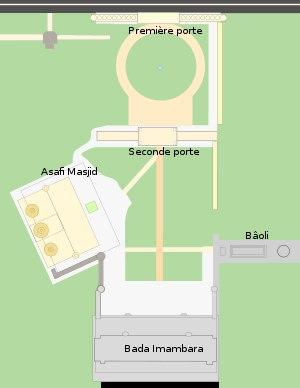
L’Imambara Bara est un imambara situé à Lucknow dans l'Uttar Pradesh. Aussi connu sous le nom d’Imambara Asafi, il fut construit par Asaf al-Daula, nawab de Lucknow. Devenu mausolée de ce dernier, il est célèbre pour abriter le Bhool Bhulaiya, un gigantesque labyrinthe. C'est également l'un des plus grands bâtiments de la ville de Lucknow.